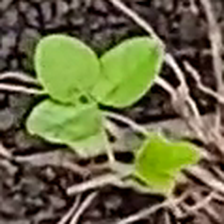
Weed species: Asian_Pigeonwings_(Clitoria Ternatea)